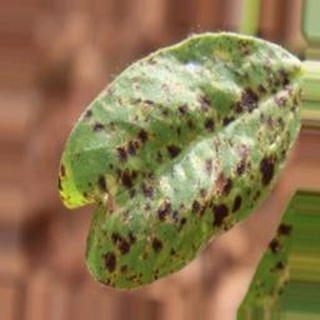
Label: groundnut_late_leaf_spot